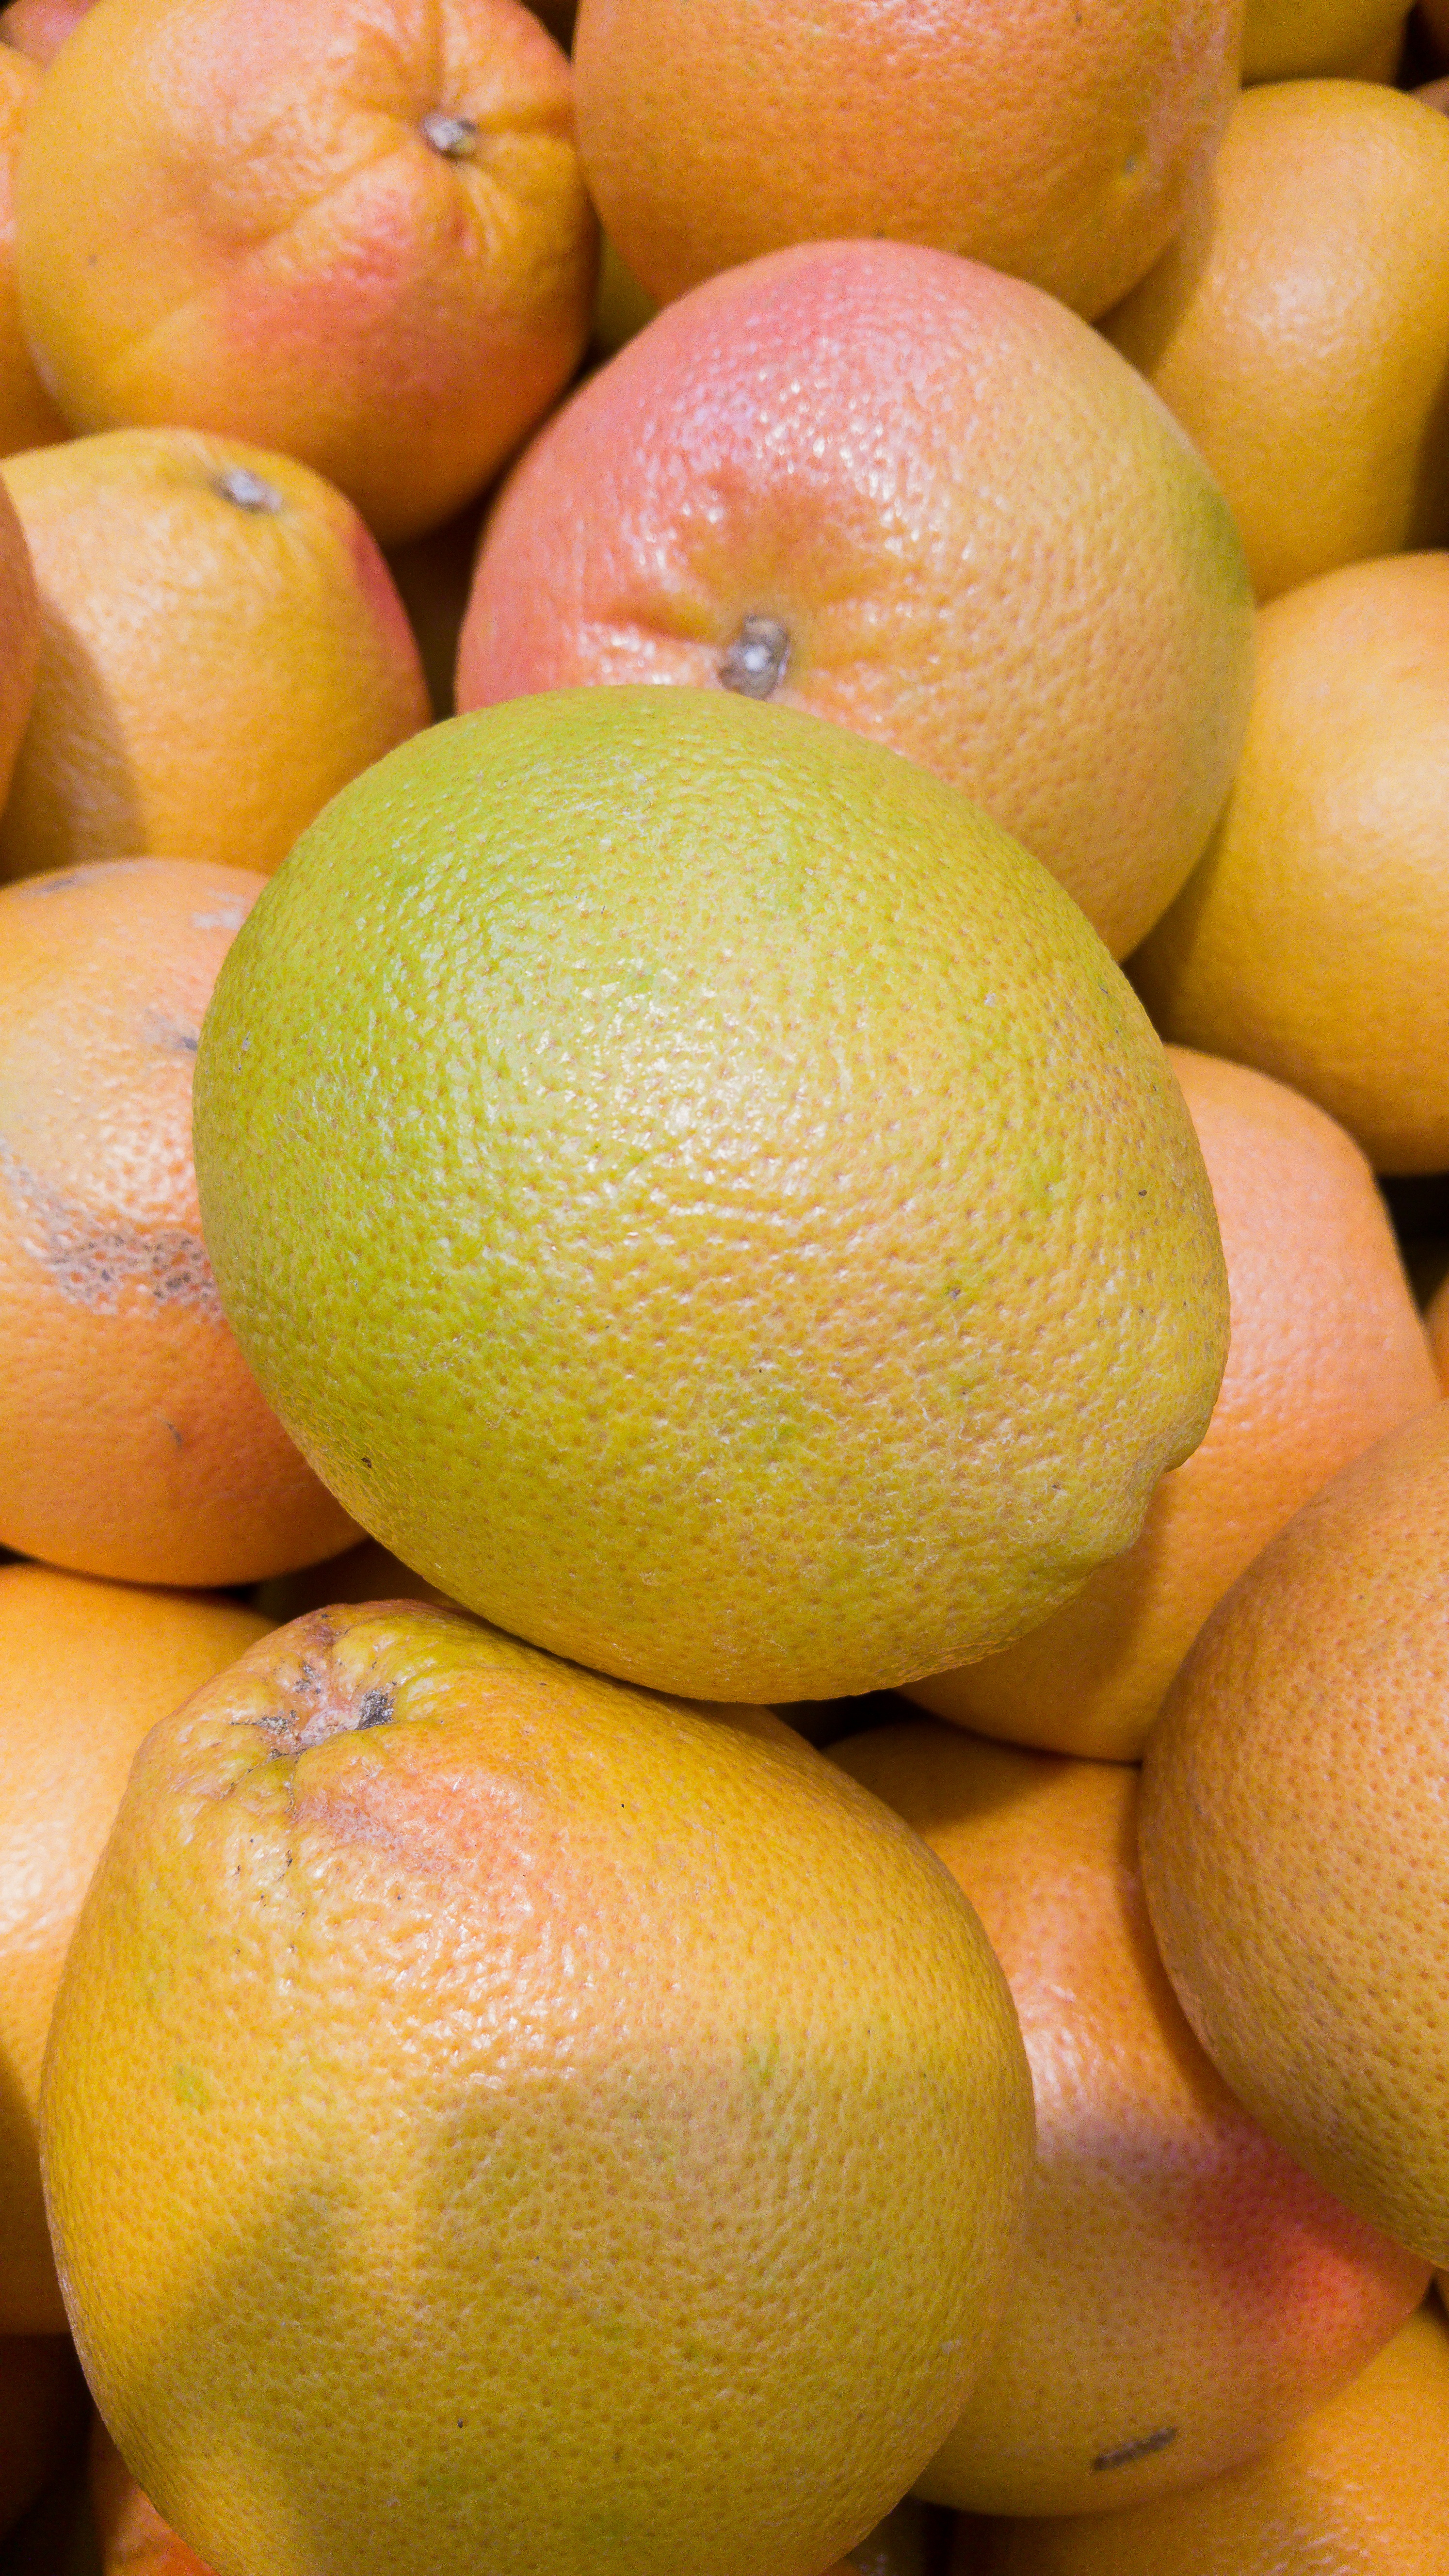
plant, fruit, orange, food, produce, grapefruit, tangerine, clementine, citrus, flowering plant, bitter orange, mandarin orange, land plant, sweet lemon, tangelo, valencia orange